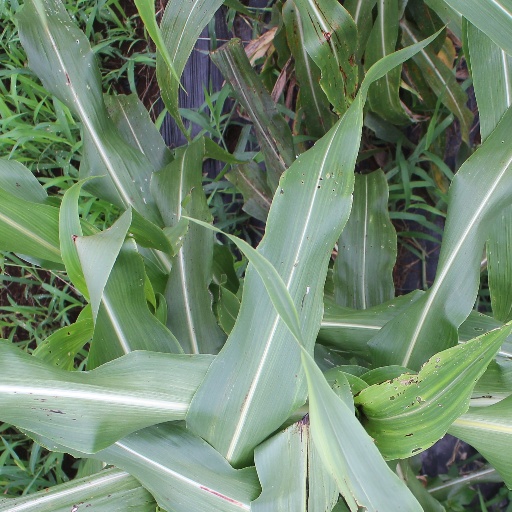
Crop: sorghum